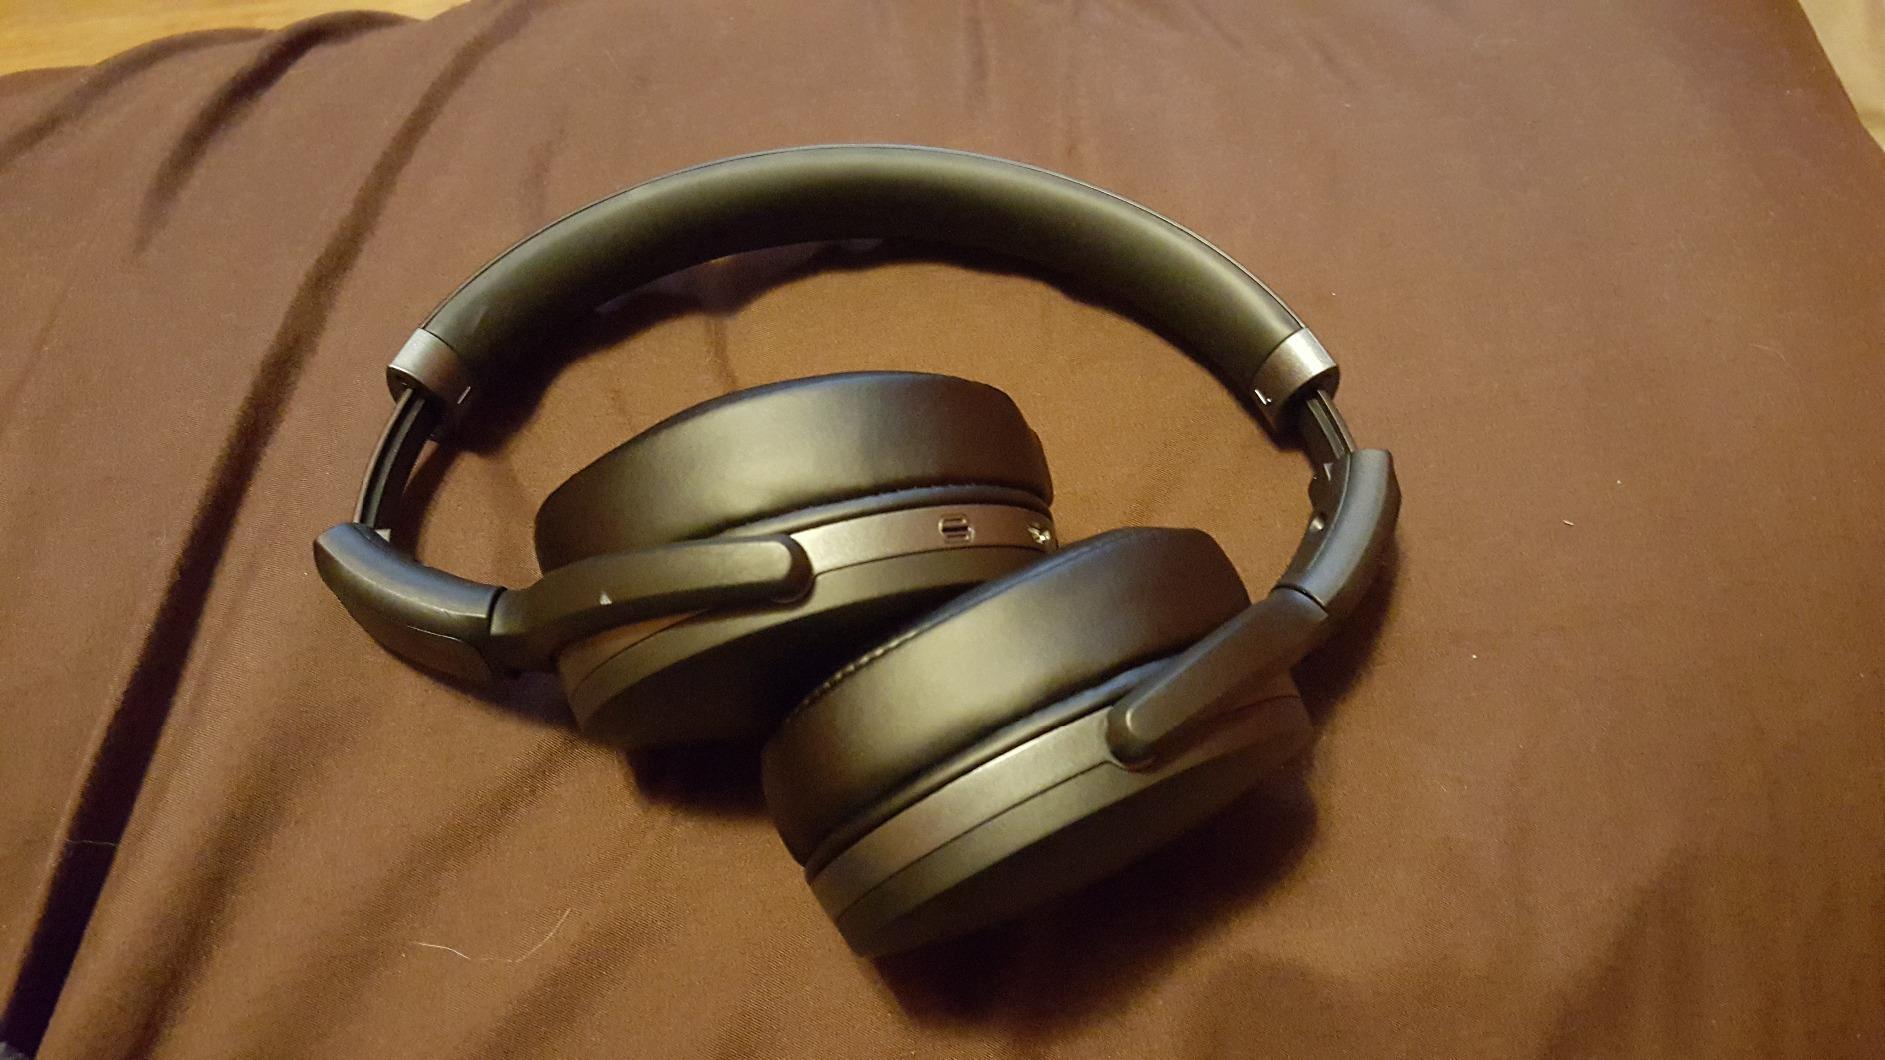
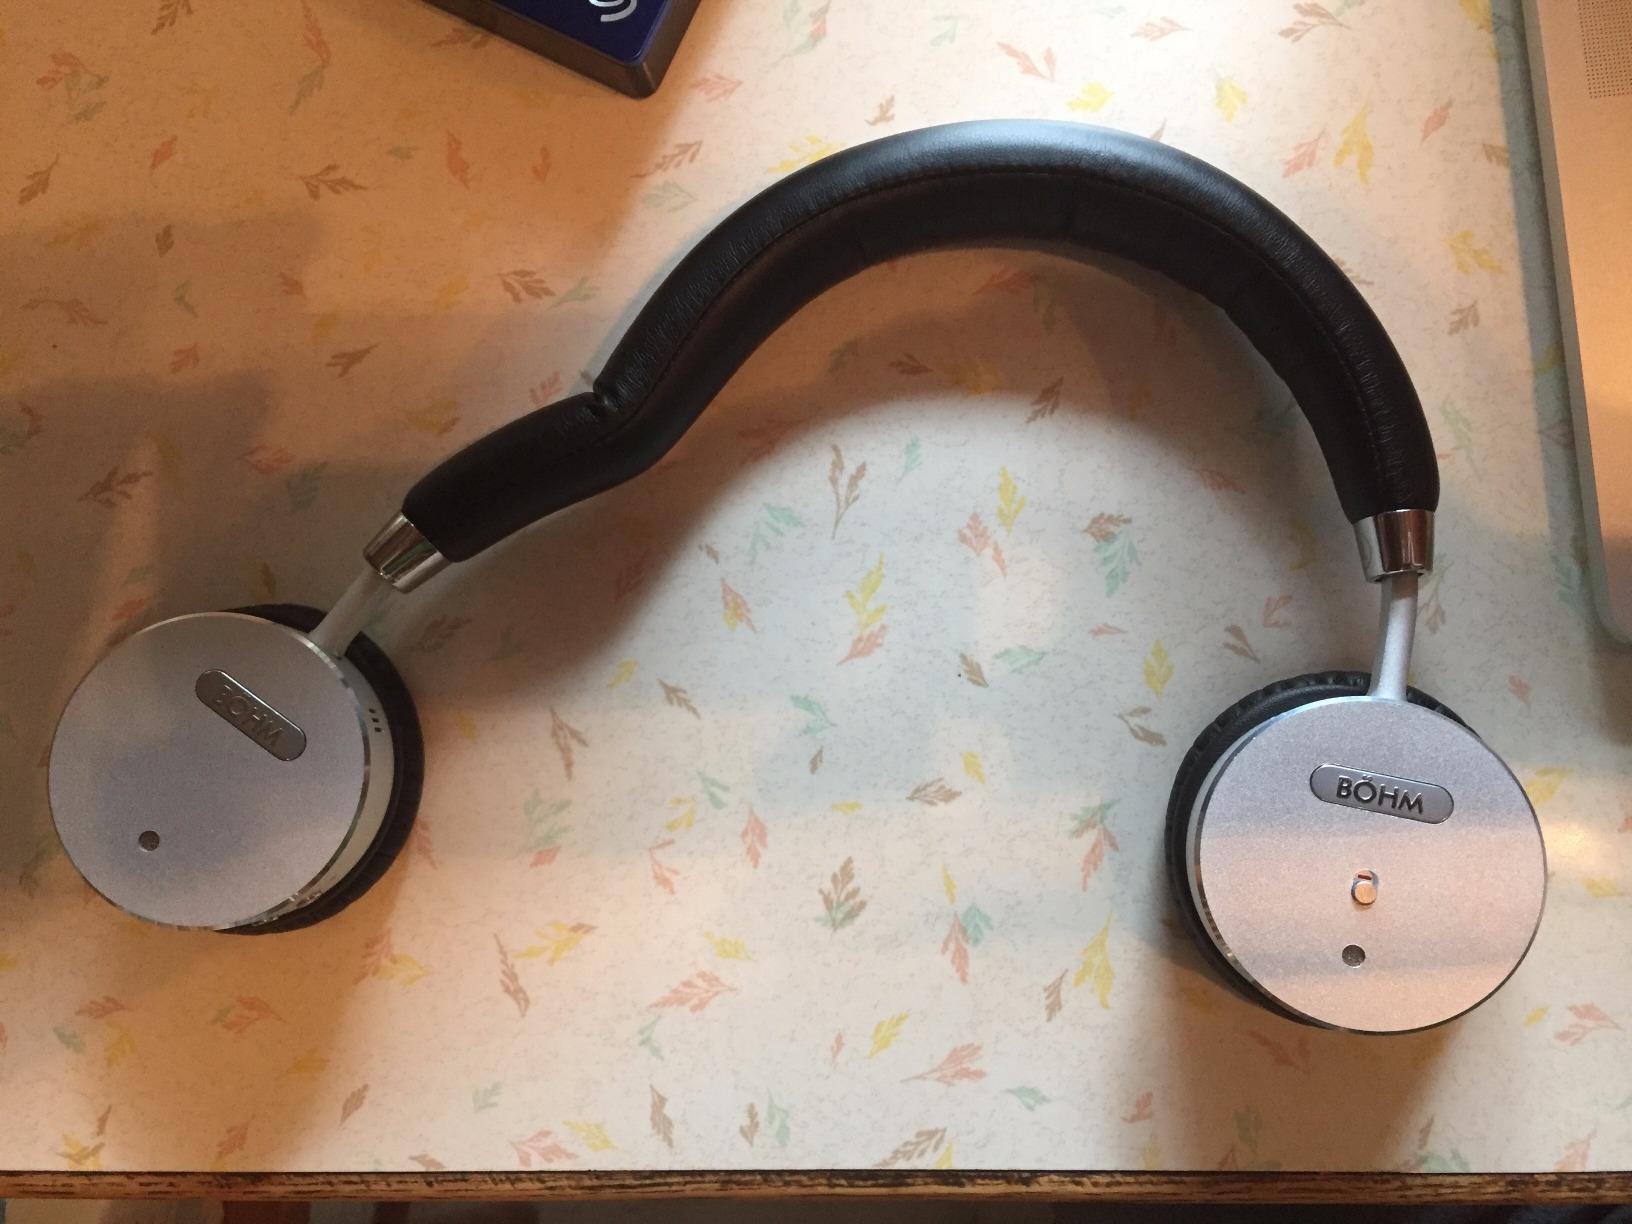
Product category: headphones
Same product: no